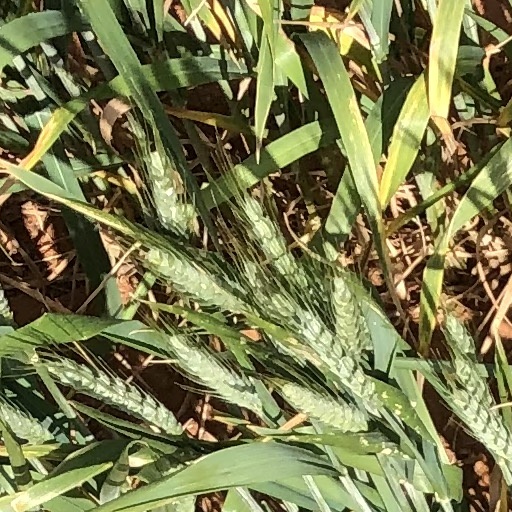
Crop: wheat